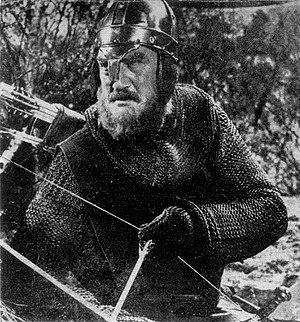
Archie Duncan est un acteur britannique.